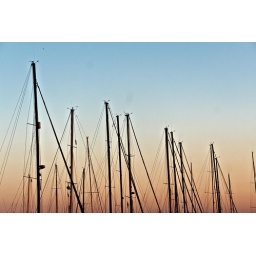
black spars in a colored sky - IMG_0604